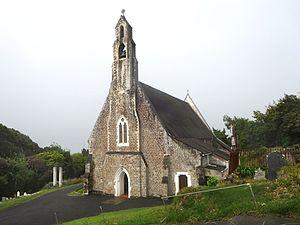
Saint Paul's est l'un des huit districts de Sainte-Hélène faisant partie du Territoire britannique d'outre-mer de Sainte-Hélène, Ascension et Tristan da Cunha. Situé au nord du centre de l'île, le district accueille la résidence du gouverneur de Sainte-Hélène de Plantation House et le seul collège de l'île, la Prince Andrew School.